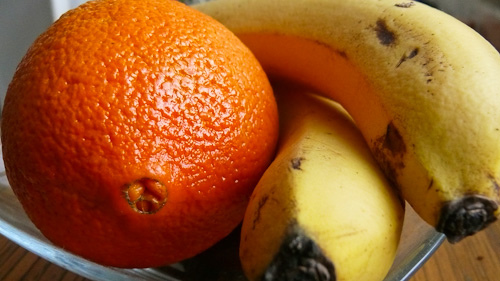
question: これは何の食べ物ですか？
answer: 果物

question: 全部でいくつありますか？
answer: 3つ

question: 黄色い食べ物は何ですか？
answer: バナナ

question: 黄色い食べ物はいくつありますか？
answer: 2つ

question: 左側にある食べ物は何ですか？
answer: オレンジ

question: 左側にある食べ物はどんな形をしていますか？
answer: 丸

question: テーブルの色は何色ですか？
answer: 茶色

question: テーブルは何製でできていますか？
answer: 木製